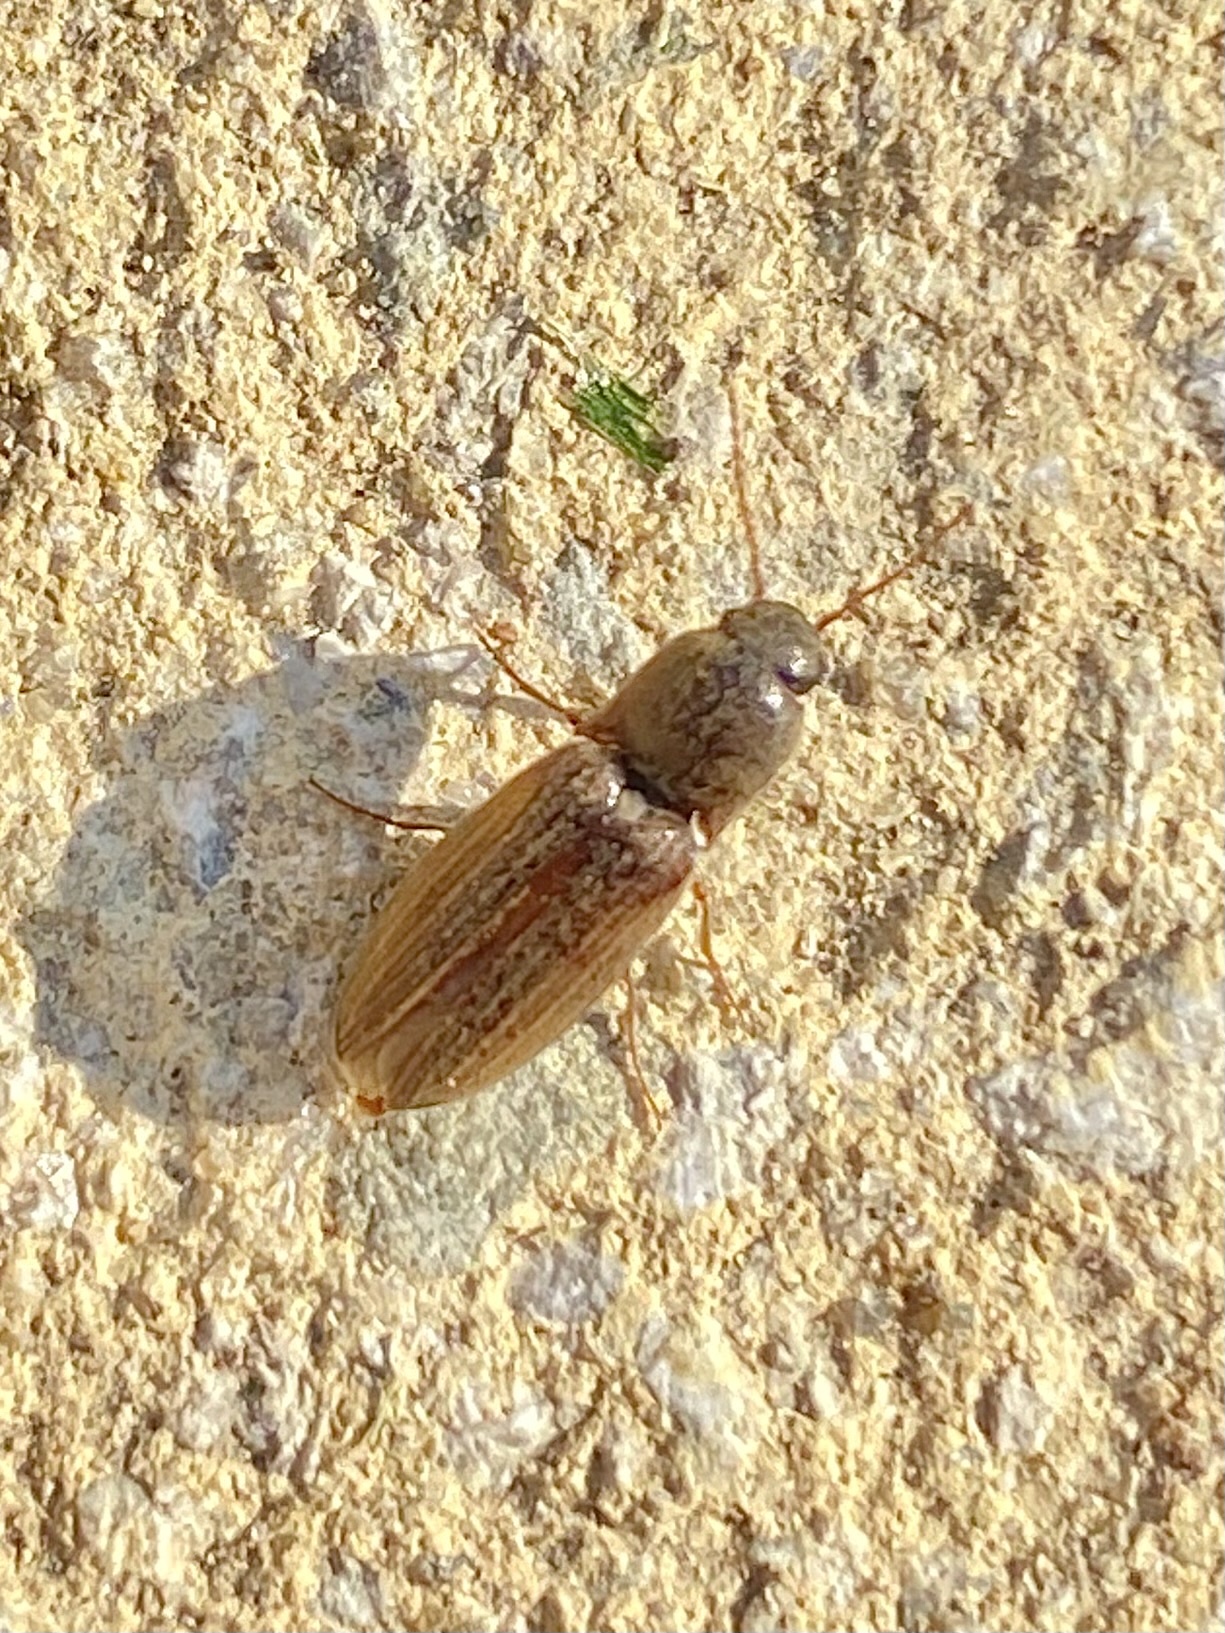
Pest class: clickbeetles_wireworms